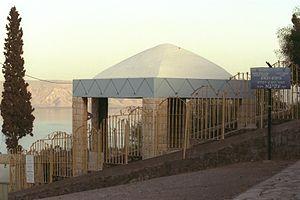
Rabbi Akiva ben Yosseph est l'un des plus importants maîtres de la troisième génération des docteurs de la Mishna.